ToolBank USA

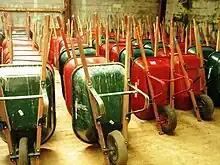
Wheelbarrows lined up at a ToolBank

ToolBank USA is a not-for-profit organization based in Atlanta, Georgia with a mission to strengthen local communities through the establishment of ToolBank affiliates across the United States and the provision of infrastructure to support affiliates. ToolBank USA affiliates are tool lending resources that serve charitable organizations in their metropolitan areas. ToolBank USA affiliates are stand-alone entities not consolidated with the ToolBank USA. ToolBank USA was established as a not-for-profit organization on March 27, 2008, in Georgia.